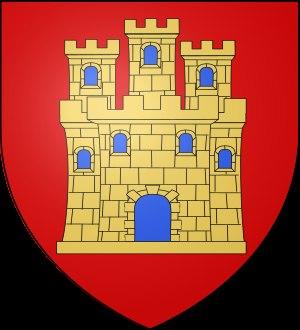
Le royaume de Castille est un ancien royaume du Moyen Âge qui trouve ses origines au nord de la péninsule Ibérique, dans l'actuelle Espagne.
Galdakao en basque ou Galdácano en espagnol est une commune de Biscaye dans la communauté autonome du Pays basque en Espagne.